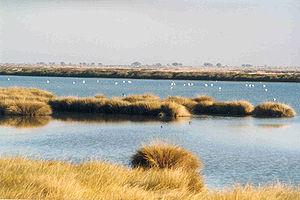
La costa de la Luz est formée par la côte espagnole du golfe de Cadix. C'est une région du sud-ouest de l'Andalousie qui s'étend des zones côtières des provinces d'Huelva et Cadix, depuis l'embouchure de la rivière Guadiana, jusqu'à Tarifa. On peut considérer qu'elle s'étend aussi de l'autre côté du détroit, sur la Méditerranée, jusqu'à la limite de la Province de Malaga.
Le parc national de Doñana est le plus grand site naturel protégé d'Europe. Il se situe en Espagne principalement sur le territoire de la province de Huelva, et dans une moindre mesure, sur ceux de la province de Séville et de Cadix. Créé en 1969, deux espèces menacées y vivent, le lynx pardelle et l'aigle ibérique.